Gandy dancer

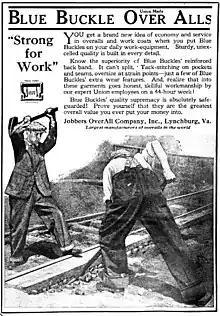
Railway workers in historical advertisement for Blue Buckle Over Alls, published in "Brotherhood of Maintenance of Way Employees Journal", 1920

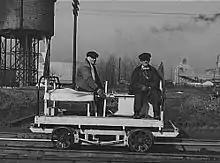
Members of a section crew riding a hand car at an Indiana Harbor Belt Line railroad yard, 1943

Black historian and journalist Thomas Fleming began his career as a bellhop and then spent five years as a cook for the Southern Pacific Railroad. In a weekly series of articles he wrote of his memories of the Mexican section hands in the 1920s and 30s. He recalled that the Southern Pacific gave them a place to sleep: old boxcars converted into two-room cabins. The company would take old boxcars, remove the wheels, and lay them alongside the tracks. He remembers that the workers had a lot of children who attended the public schools, but the ones he met during his childhood were "kind of meek, and took a lot of abuse from the other kids". Fleming says that "you found them right outside of all towns in California; that was part of the landscape." He suggests that they may have been the only ones who were willing to do the job because they got the lowest pay of any railroad workers, only about $40 a month.